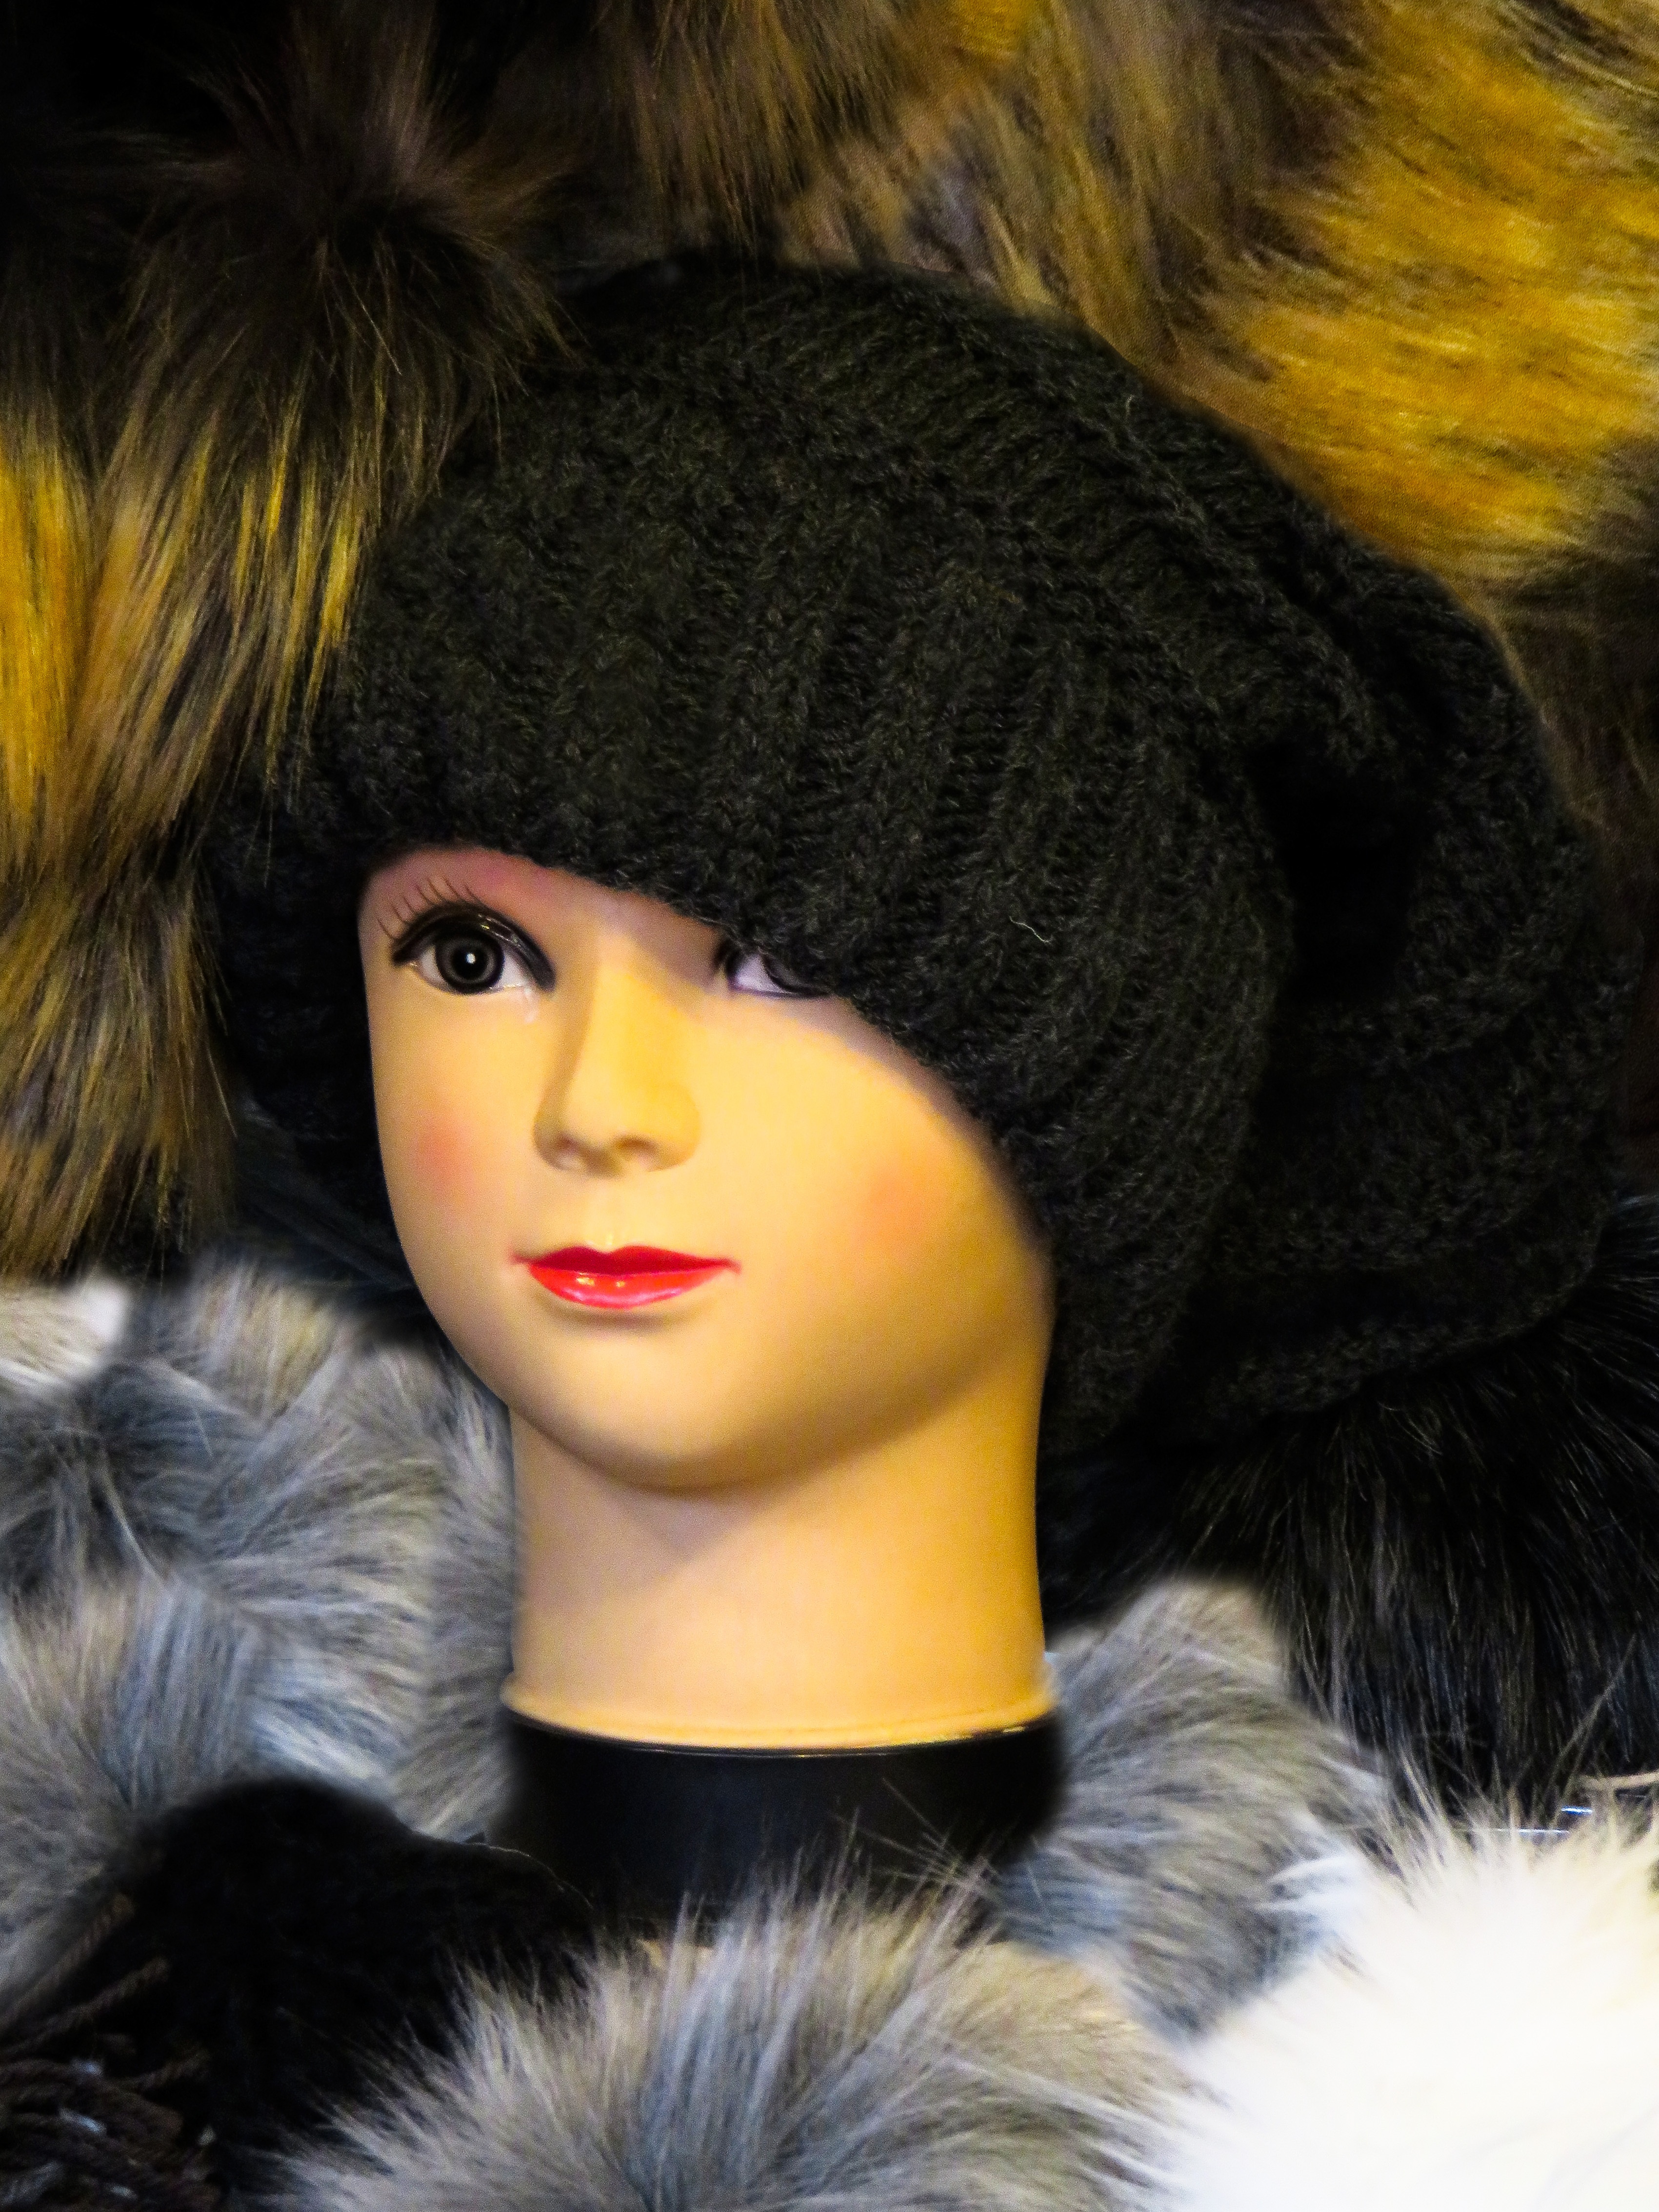
fur, decoration, model, fashion, clothing, toy, material, hairstyle, deco, long hair, textile, face, doll, eyes, cap, head, sale, brown hair, fashion accessory, fur clothing